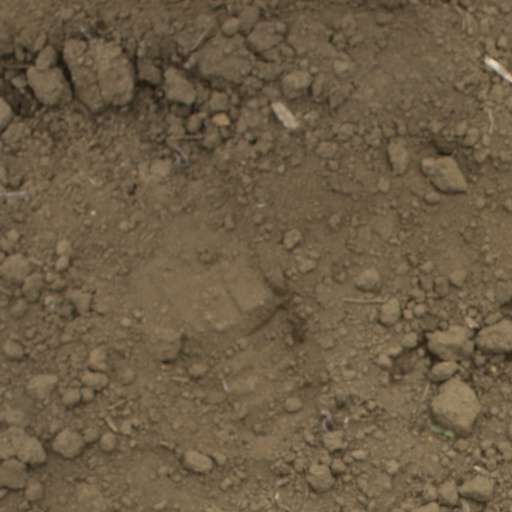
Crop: Jerusalem artichoke